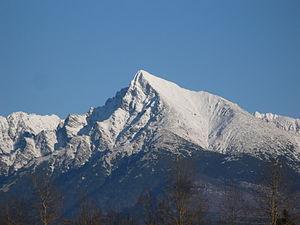
Le Kriváň est une montagne située en Slovaquie culminant à 2 494 mètres d’altitude. Il fait partie des Carpates et plus précisément du massif des Hautes Tatras.